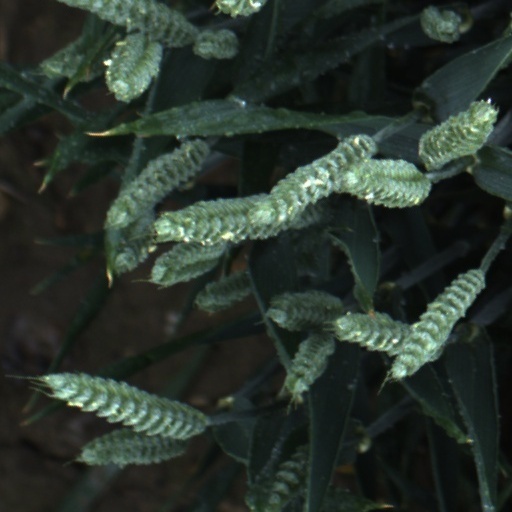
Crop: wheat